Command-line interface

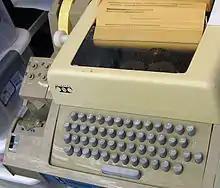
A Teletype Model 33 ASR teleprinter keyboard with punched tape reader and punch

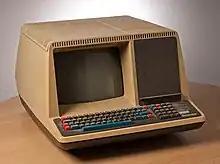
DEC VT52 terminal

The earliest computers did not support interactive input/output devices, often relying on sense switches and lights to communicate with the computer operator. This was adequate for batch systems that ran one program at a time, often with the programmer acting as operator. This also had the advantage of low overhead, since lights and switches could be tested and set with one machine instruction. Later a single system console was added to allow the operator to communicate with the system.